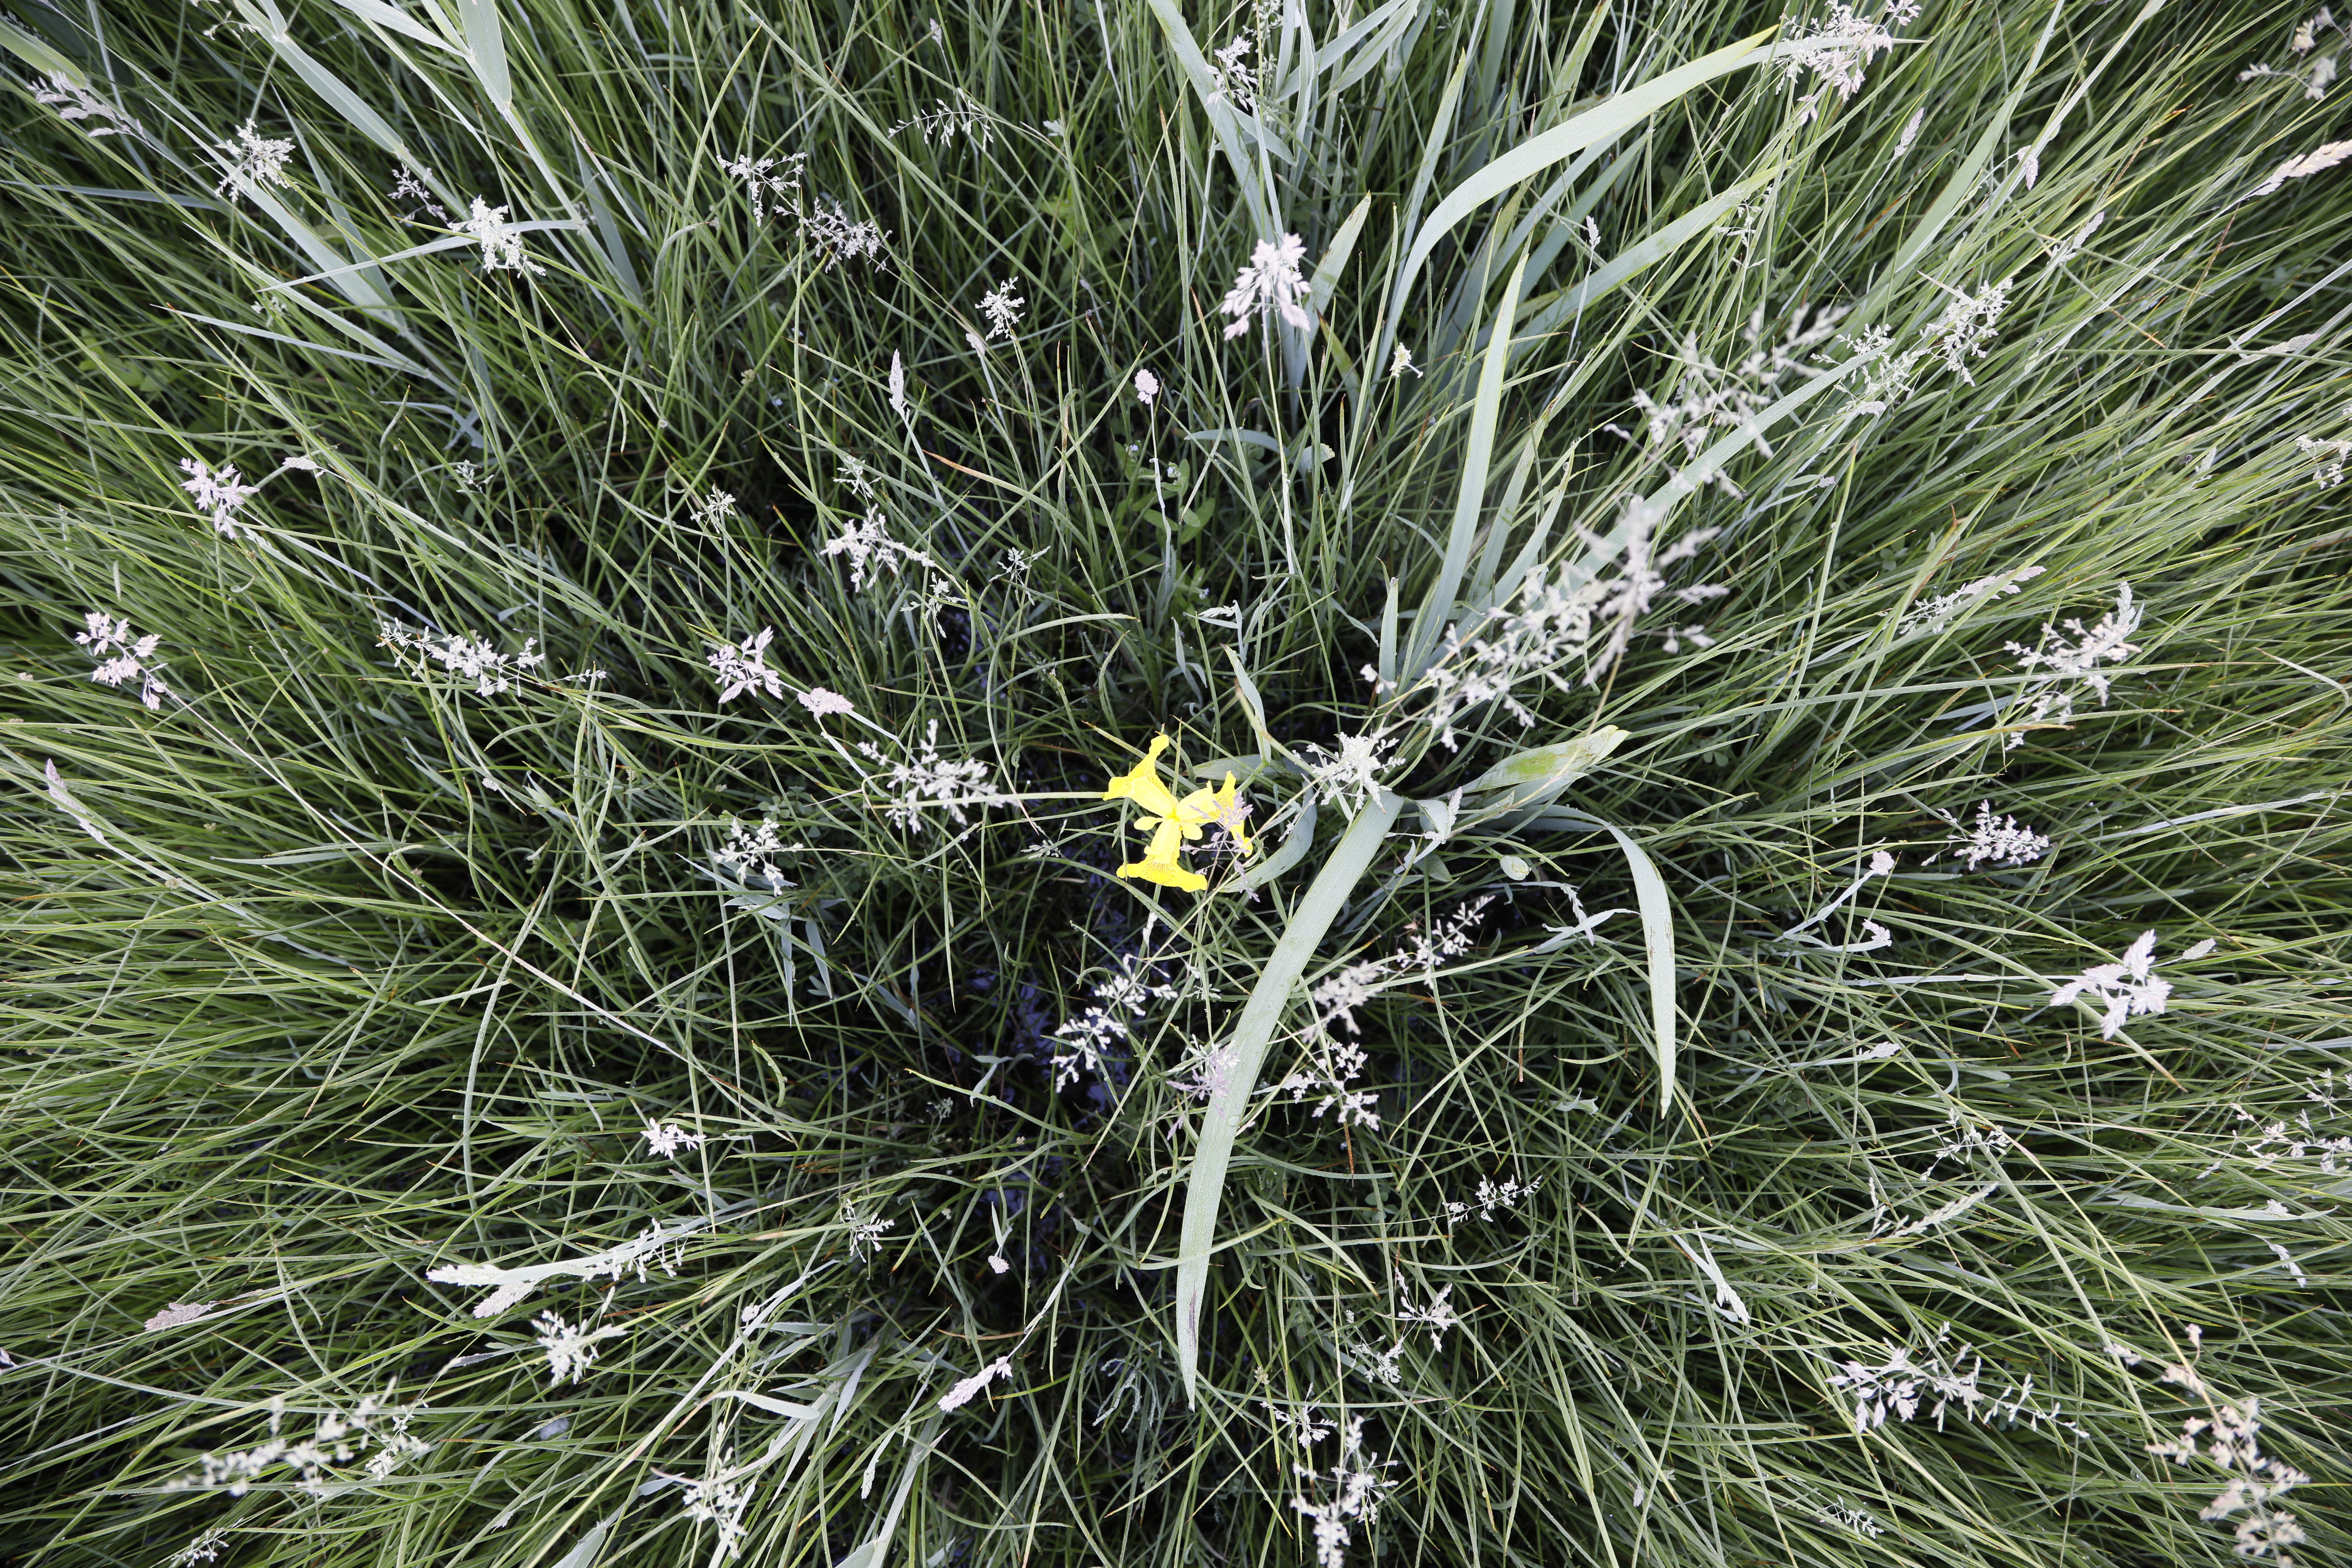
Plant species: Iris pseudacorus